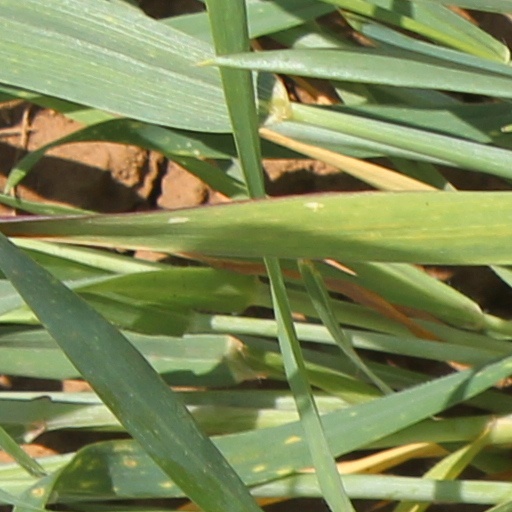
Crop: wheat